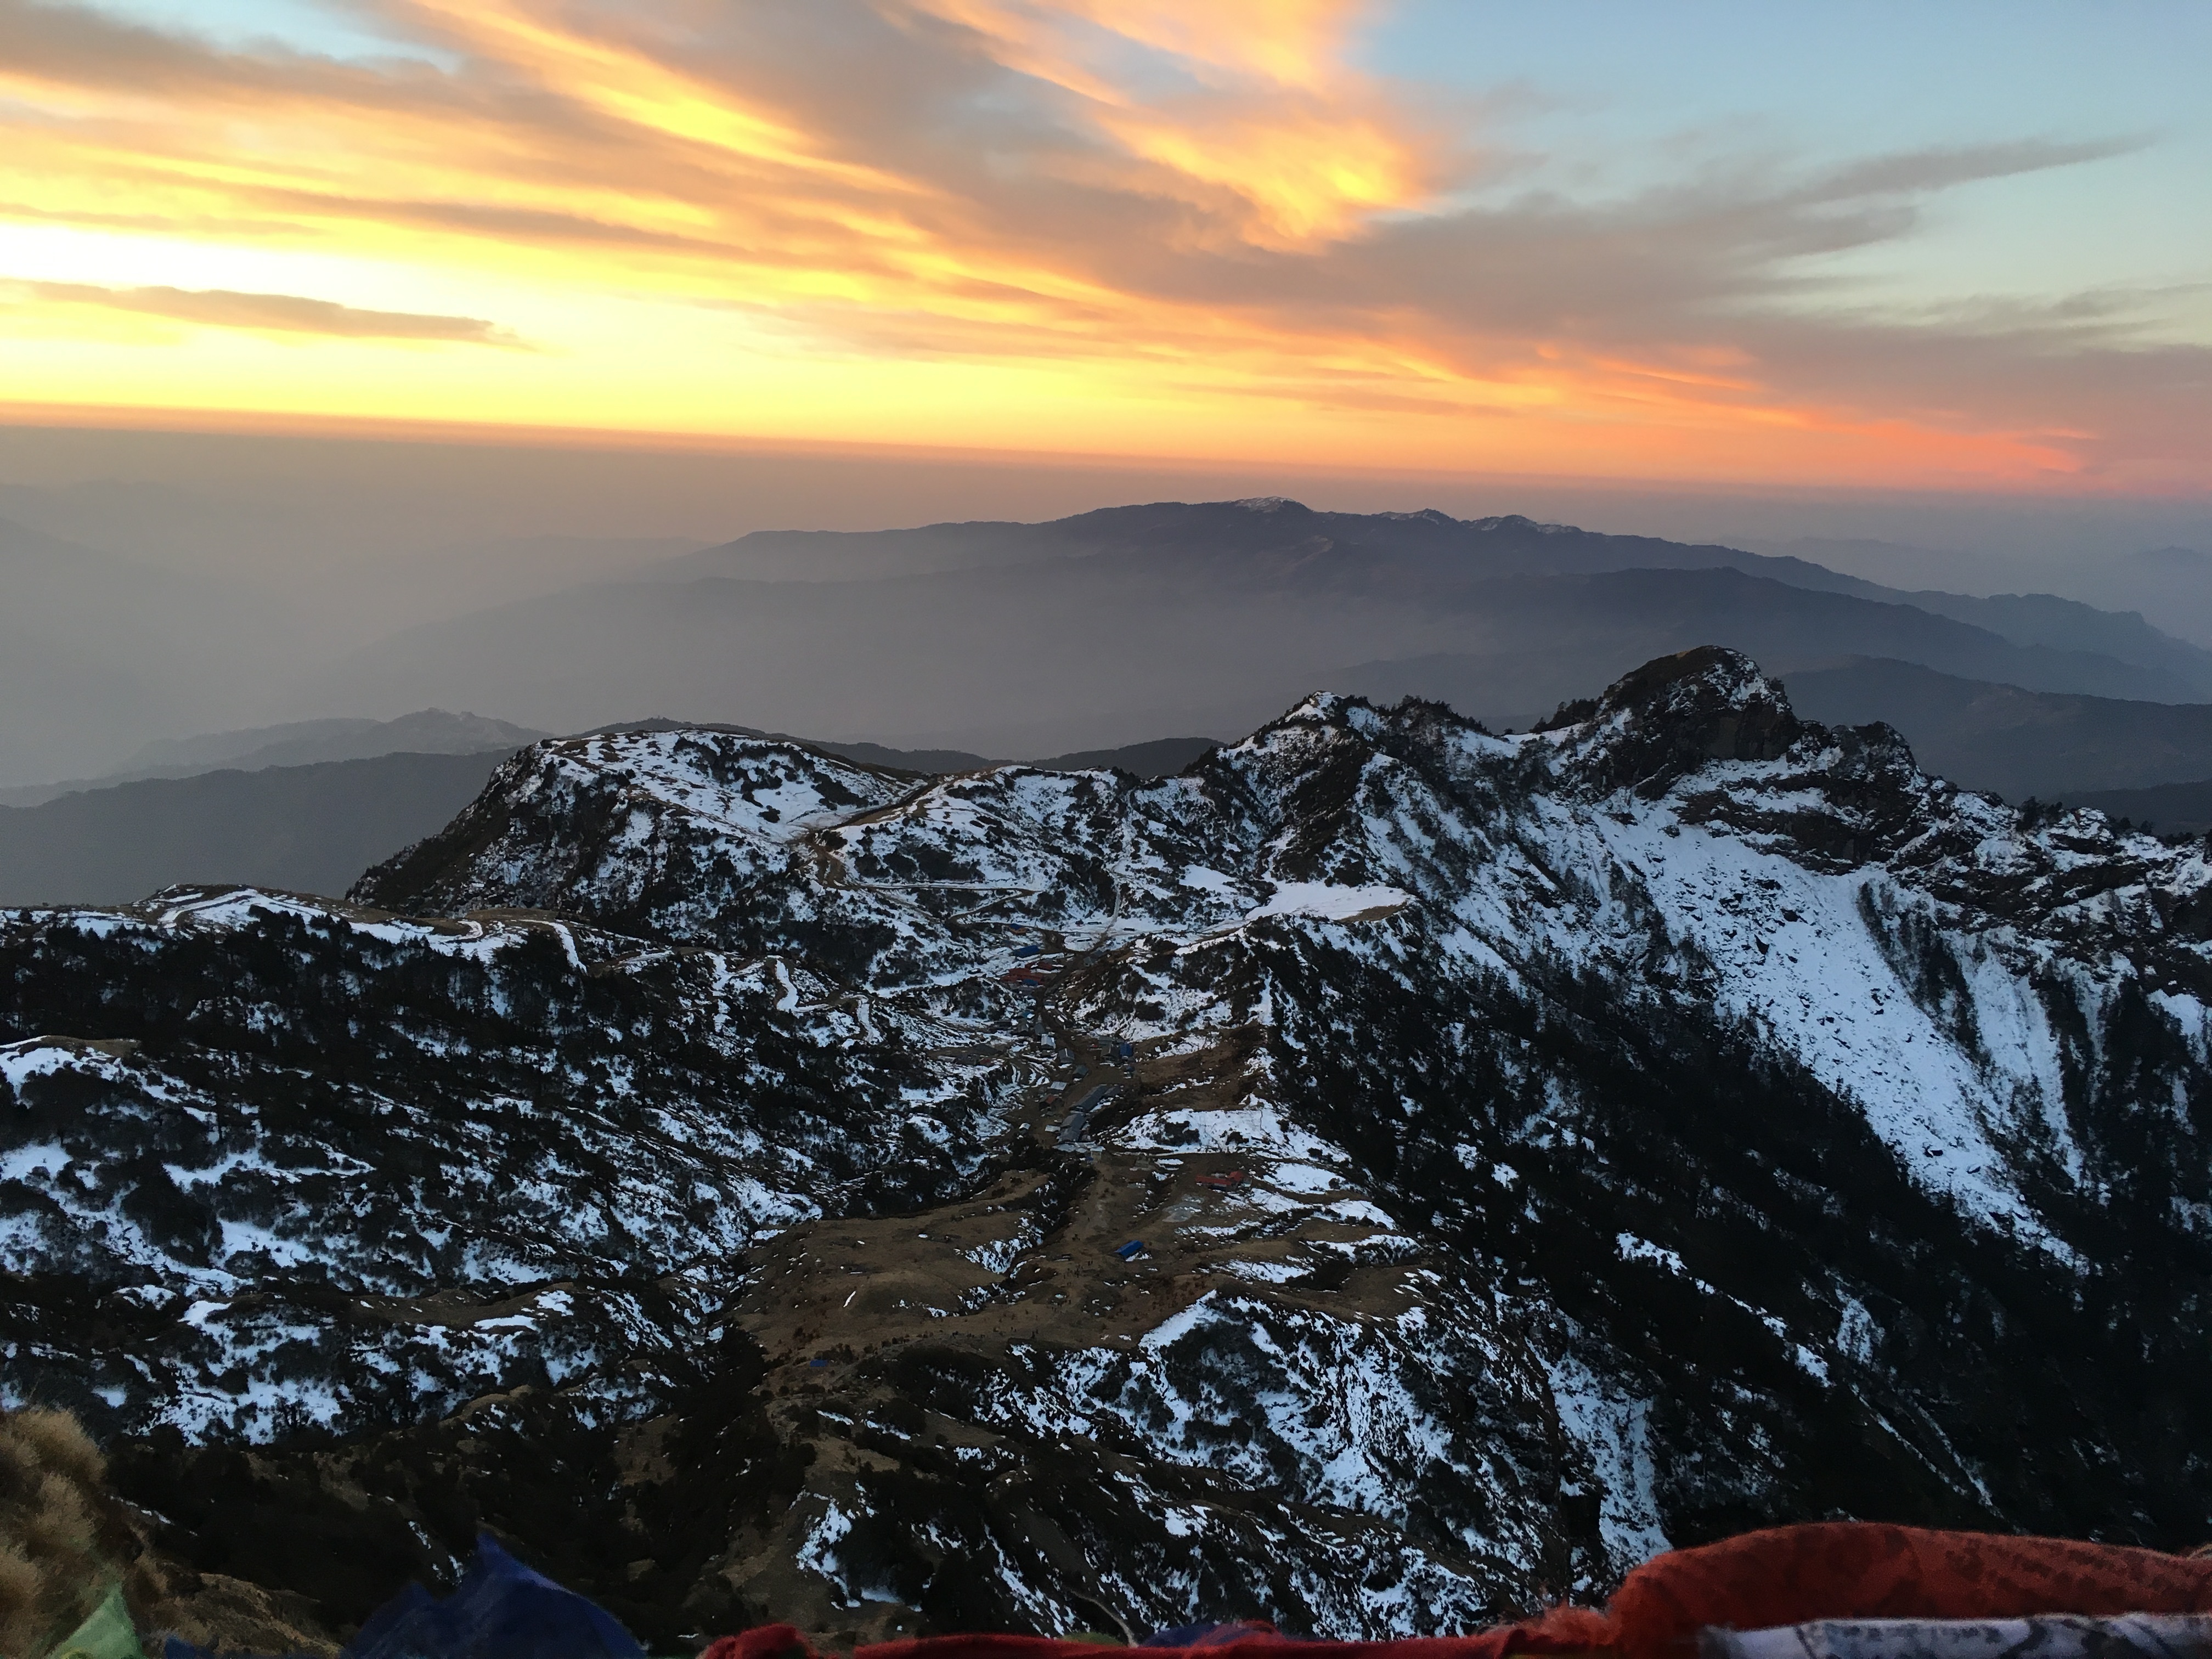
landscape, sea, nature, rock, mountain, snow, light, cloud, sky, sunshine, sun, sunrise, sunset, sunlight, morning, hill, dawn, peak, mountain range, dusk, evening, color, natural, weather, ridge, summit, sunny, alps, landform, mountainous landforms